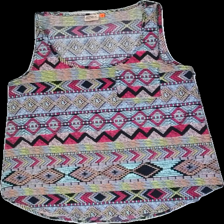
View: front
Type: Top
Category: Ladies
Brand: Only
Colors: Pink, Yellow, Blue, Multicolor
Material: 100% Polyester
Pattern: Other
Cut: Regular
Size: 38
Season: All
Price range: 50-100
Recommended usage: Reuse
Description: Patterned top